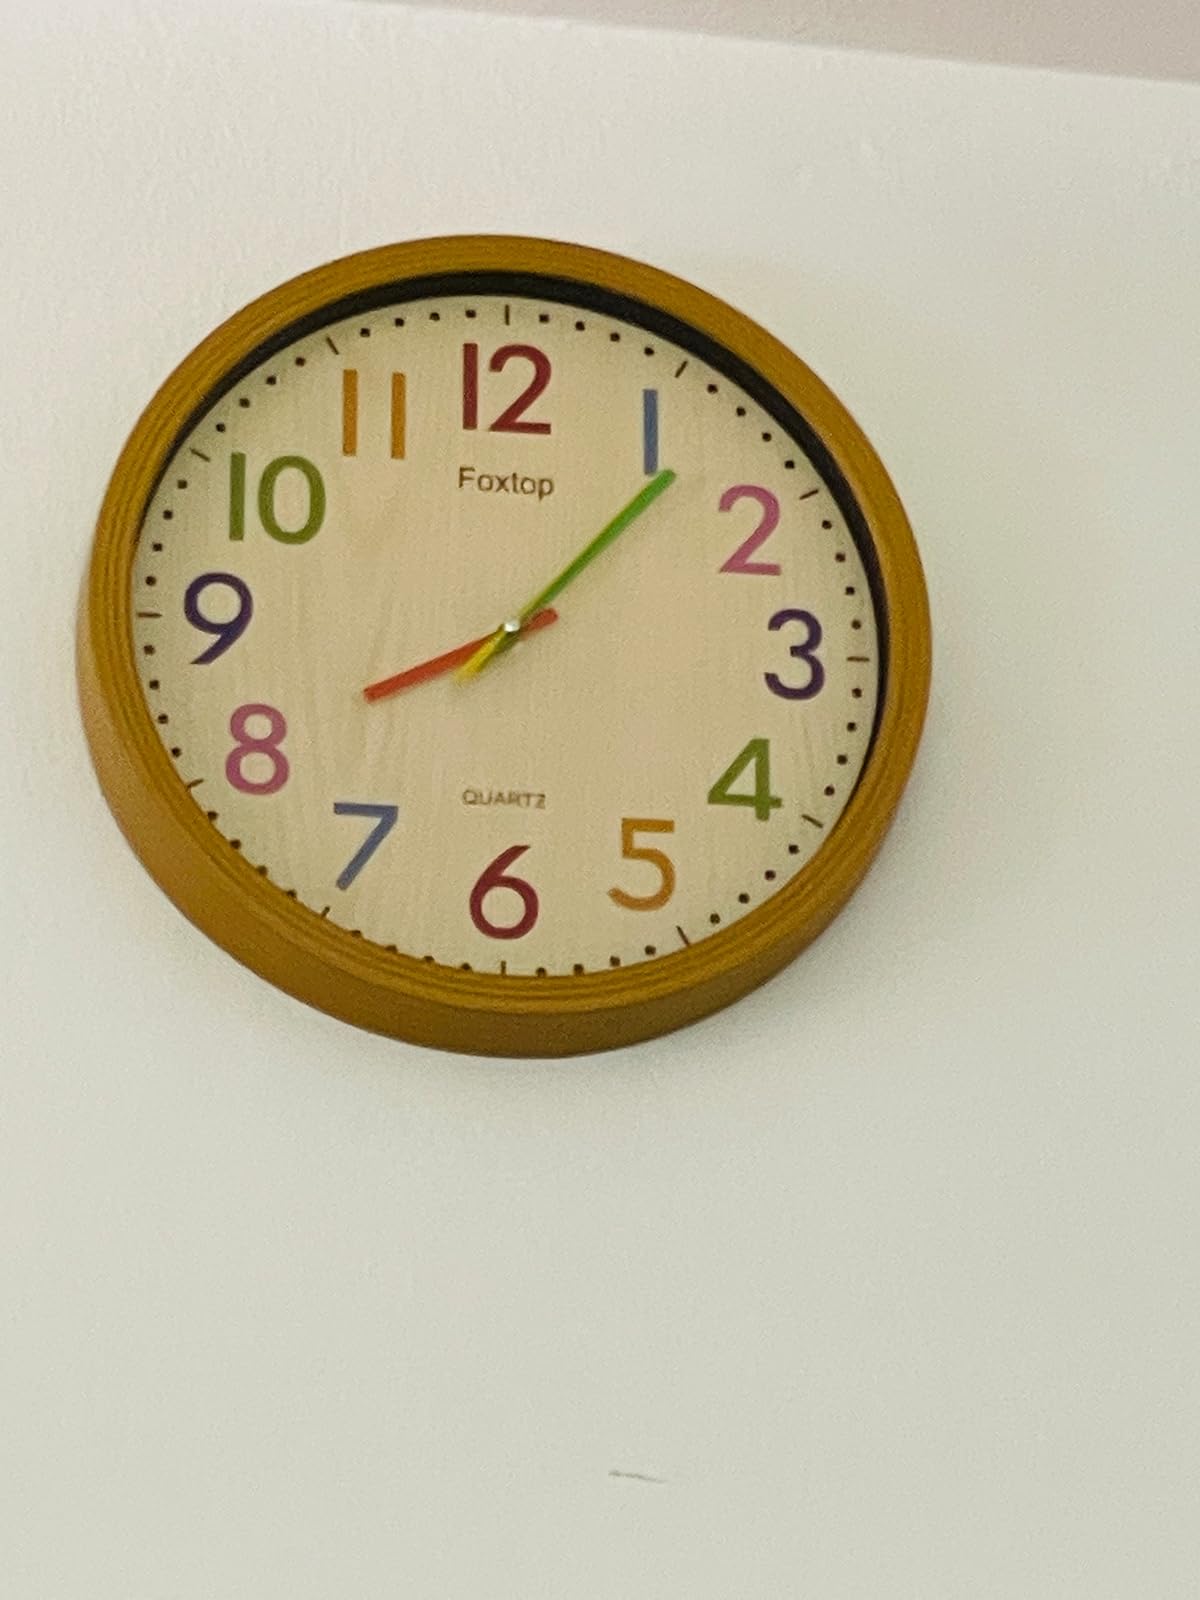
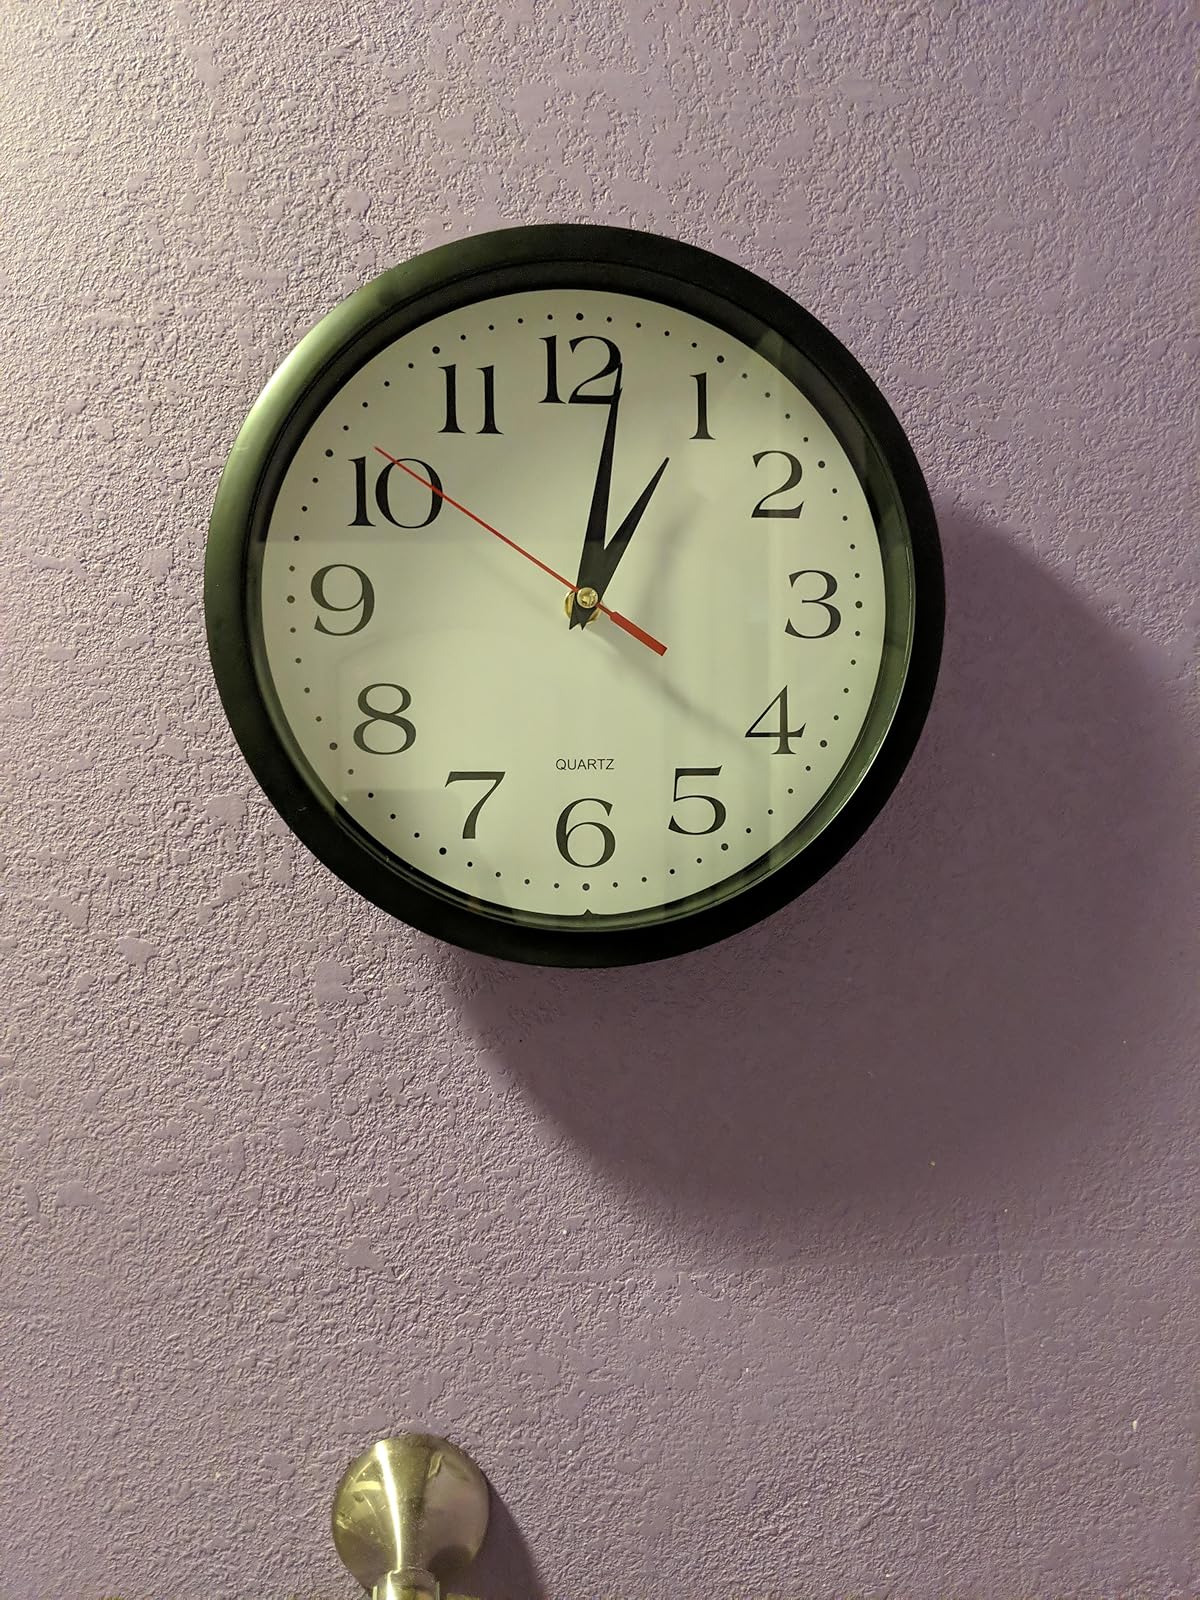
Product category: clock
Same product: no